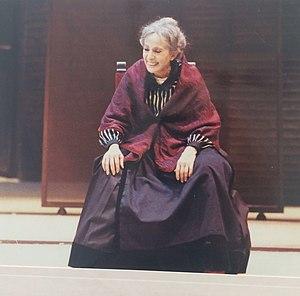
Encarna Paso, nom de scène de María Encarnación Paso Ramos, est une actrice espagnole née le 25 mars 1931 à Madrid et morte le 18 août 2019, lauréate du prix de la meilleure actrice du Círculo de Escritores Cinematográficos en 1982.